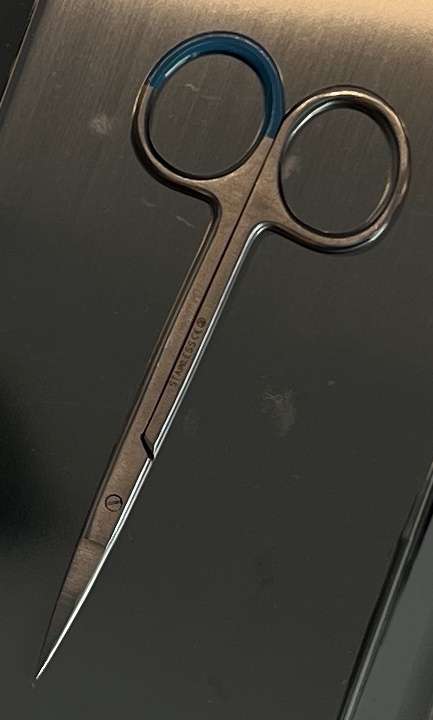
Hinged instrument state: closed